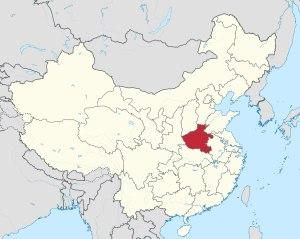
Le diocèse de Nanyang est un siège de l'Église catholique en République populaire de Chine, suffragant de l'archidiocèse de Kaifeng. Le siège est vacant.
Le diocèse de Zhumadian est un siège de l'Église catholique en République populaire de Chine, suffragant de l'archidiocèse de Kaifeng. Le siège est vacant.
Le diocèse de Shangqiu est un siège de l'Église catholique en République populaire de Chine, suffragant de l'archidiocèse de Kaifeng. Le siège est vacant.